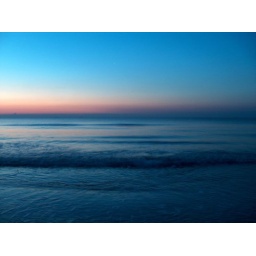
just blue water in a black sea